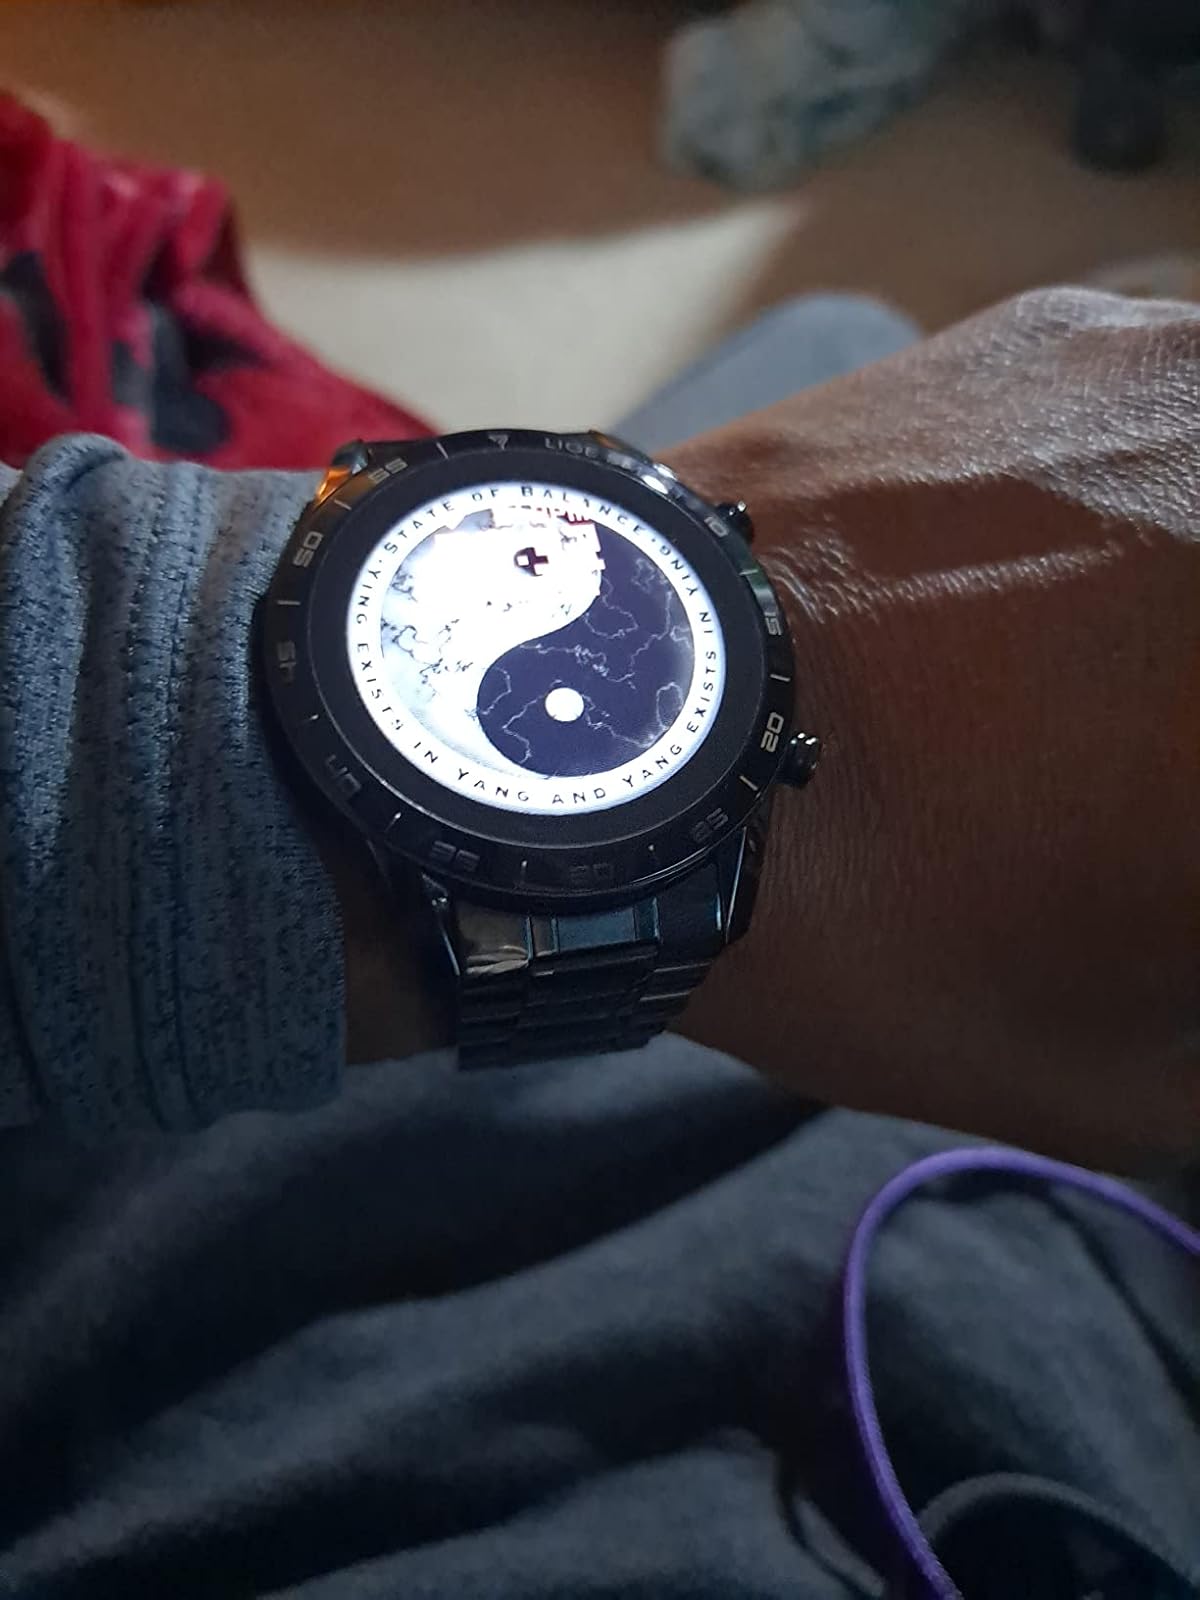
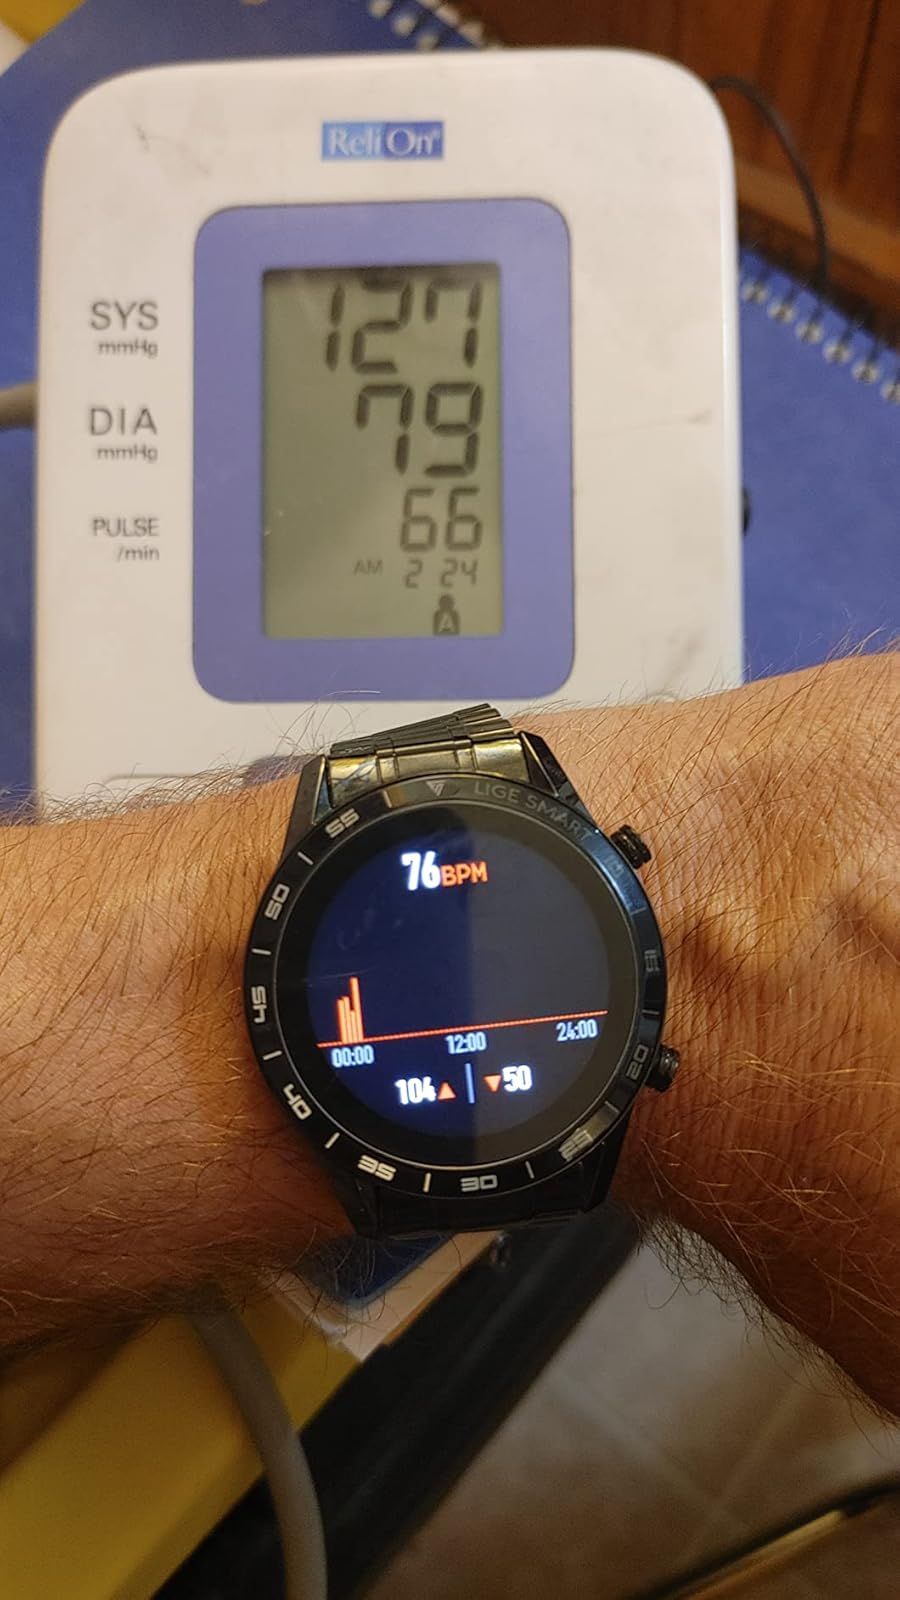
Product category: smartwatch
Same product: yes